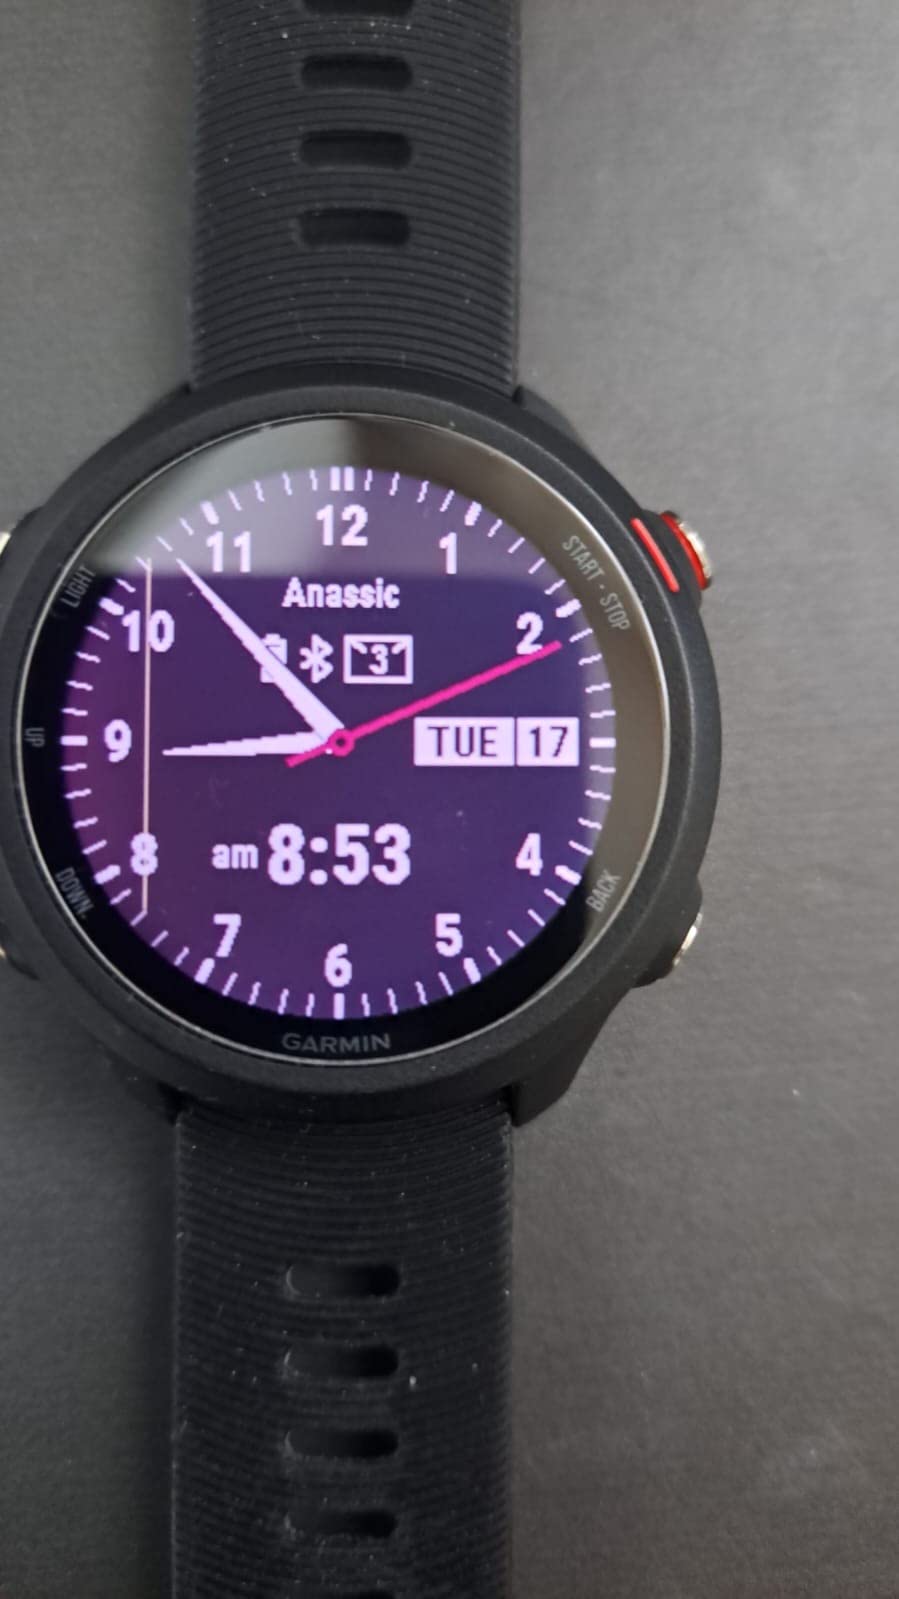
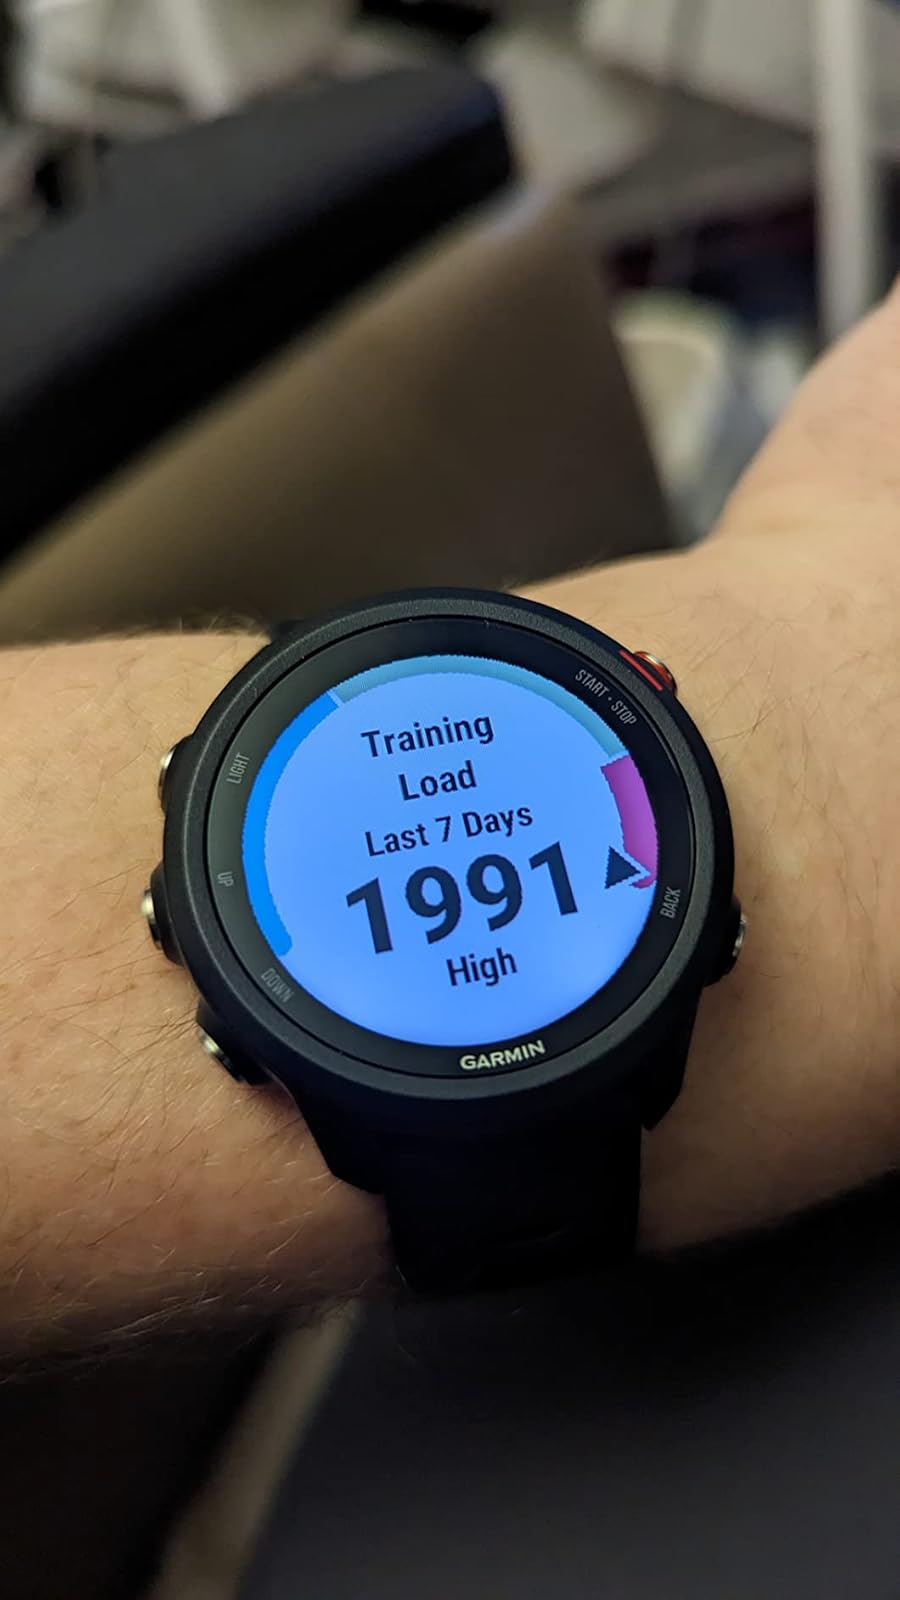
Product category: smartwatch
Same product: yes